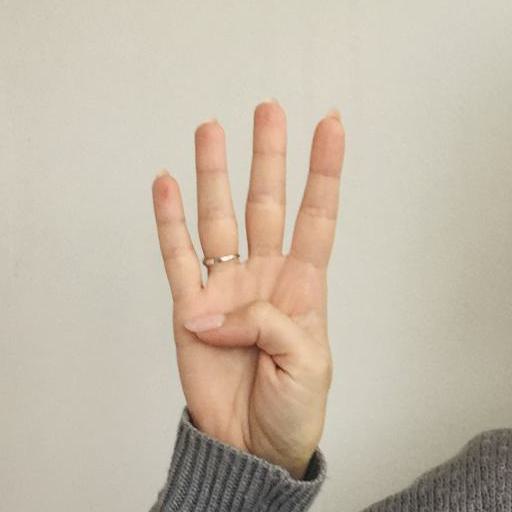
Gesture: four